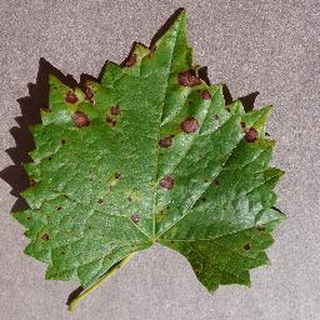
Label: grape_black_rot